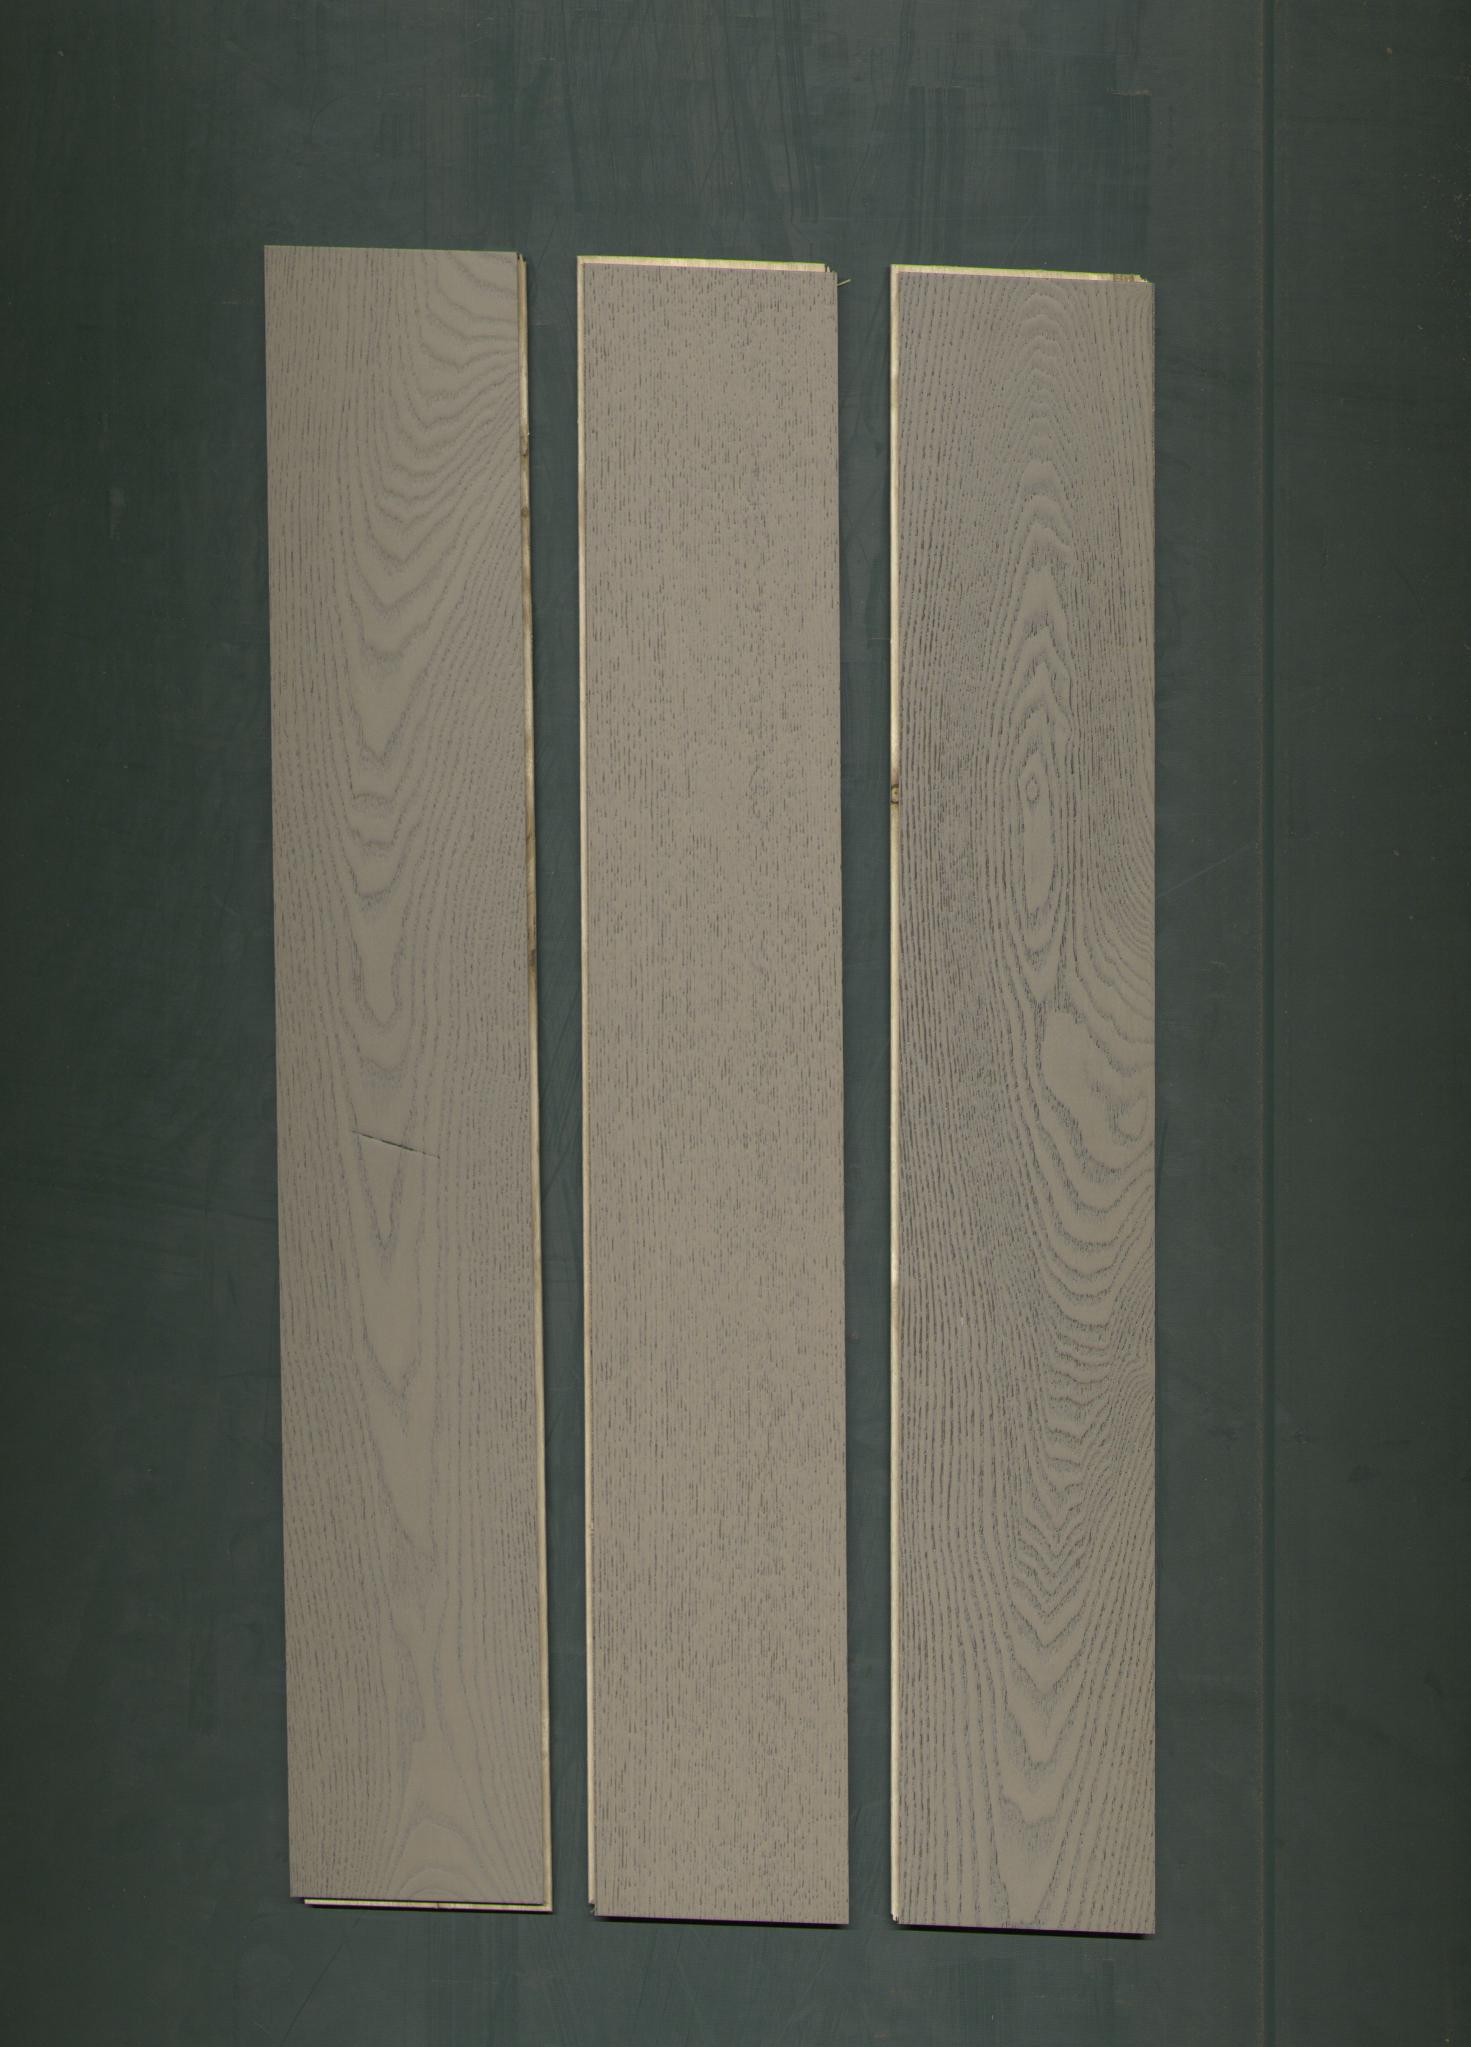
Label: mixers